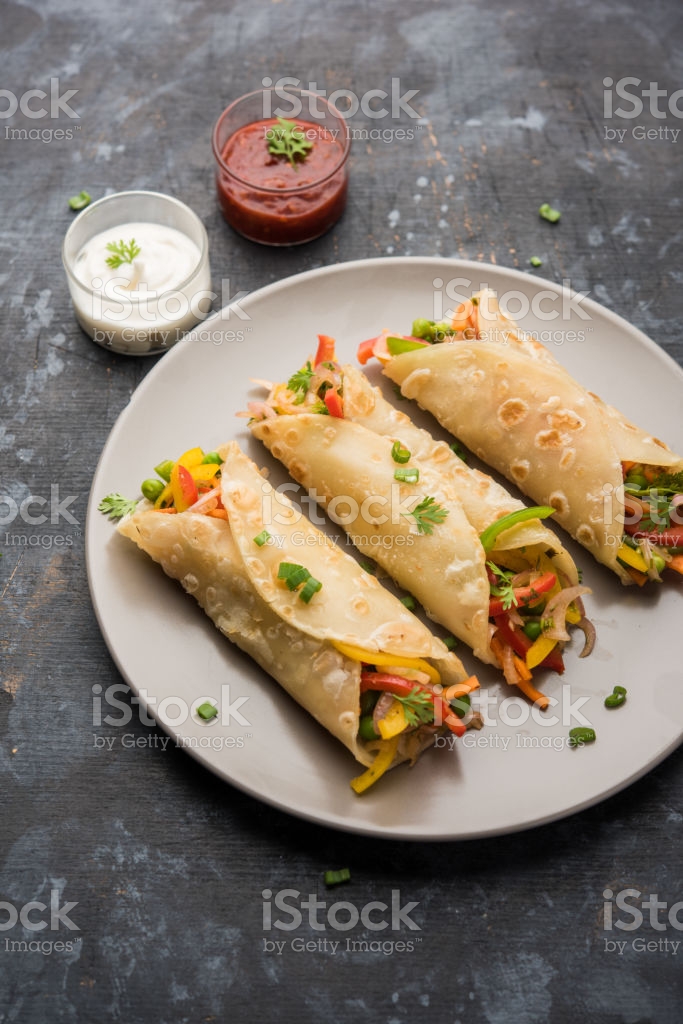
Dish: kaathi_rolls